Dinosaur

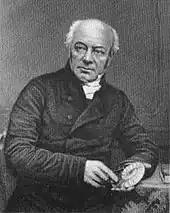
William Buckland

Scholarly descriptions of what would now be recognized as dinosaur bones first appeared in the late 17th century in England. Part of a bone, now known to have been the femur of a "Megalosaurus", was recovered from a limestone quarry at Cornwell near Chipping Norton, Oxfordshire, in 1676. The fragment was sent to Robert Plot, Professor of Chemistry at the University of Oxford and first curator of the Ashmolean Museum, who published a description in his "The Natural History of Oxford-shire" (1677). He correctly identified the bone as the lower extremity of the femur of a large animal, and recognized that it was too large to belong to any known species. He therefore concluded it to be the femur of a huge human, perhaps a Titan or another type of giant featured in legends. Edward Lhuyd, a friend of Sir Isaac Newton, published "Lithophylacii Britannici ichnographia" (1699), the first scientific treatment of what would now be recognized as a dinosaur. In it he described and named a sauropod tooth, "Rutellum impicatum", that had been found in Caswell, near Witney, Oxfordshire.